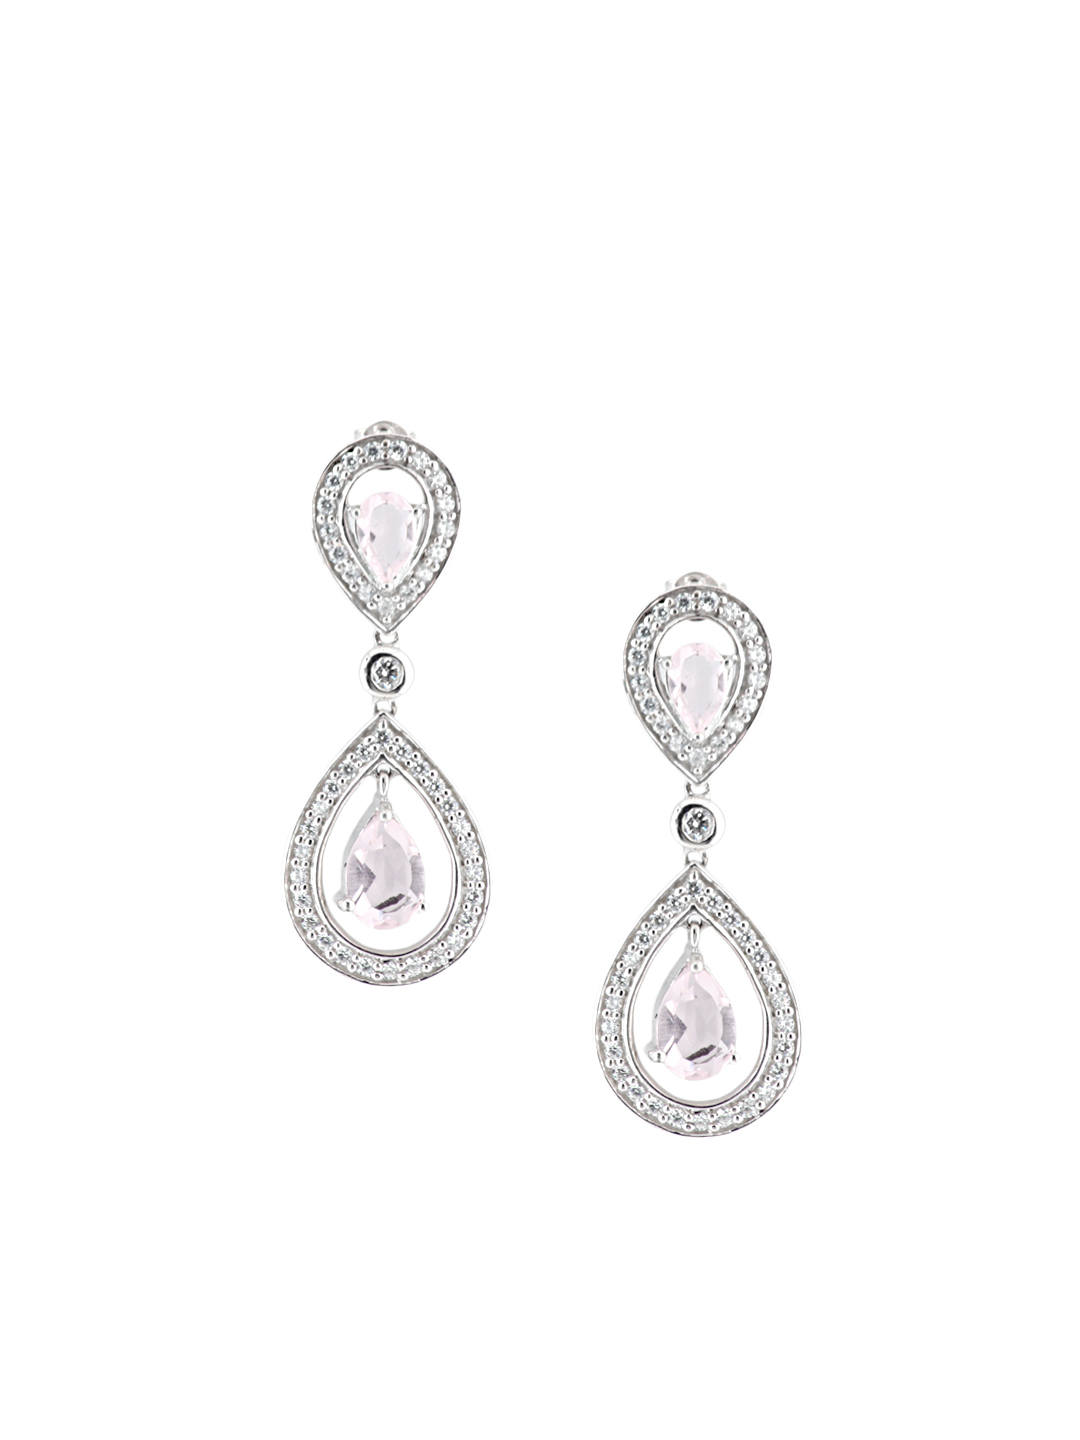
Lucera Silver Earrings
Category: Accessories / Jewellery / Earrings
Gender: Women
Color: Silver
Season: Fall 2012
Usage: Casual